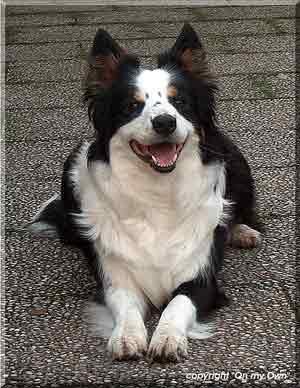
Border_collie